Moscow Military District

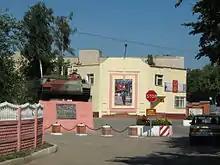
Entrance to a military engineering school in Kstovo, Nizhny Novgorod Oblast

In the period of the Russian Civil War and military intervention in Russia 1917 - 22 the District prepared military personnel for all the fronts and supplied the Red Army with different forms of armament and allowances. From June to the middle of September 1919 the District conducted 33 callups totalling more than 500,000 people. In Moscow the 1 Moscow Rifle Division, Warsaw revolutionary infantry regiment, and 2nd revolutionary infantry regiment were formed, and Latvian forces were brought to the Latvian Rifles Division. In Voronezh two cavalry divisions were formed, two rifle divisions and two rifle regiments in Nizhniy Novgorod, and the 16th Rifle Division in Tambov. Artillery units too were also being raised in the capital area.